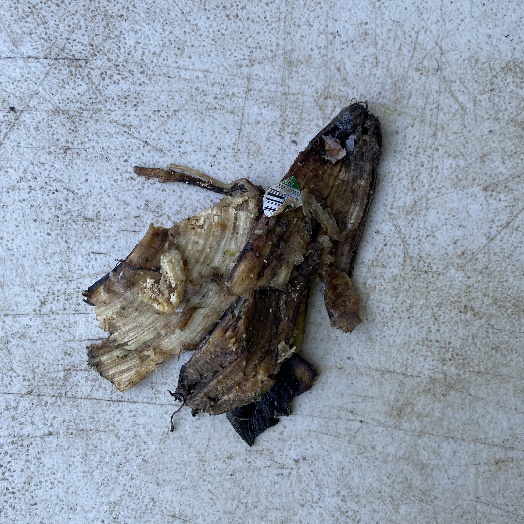
Label: generalcompost